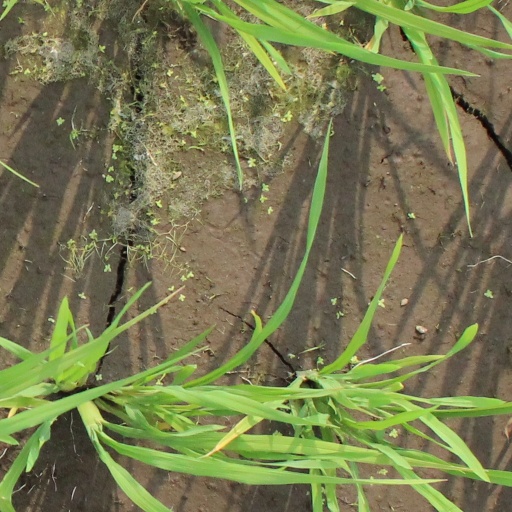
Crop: rice